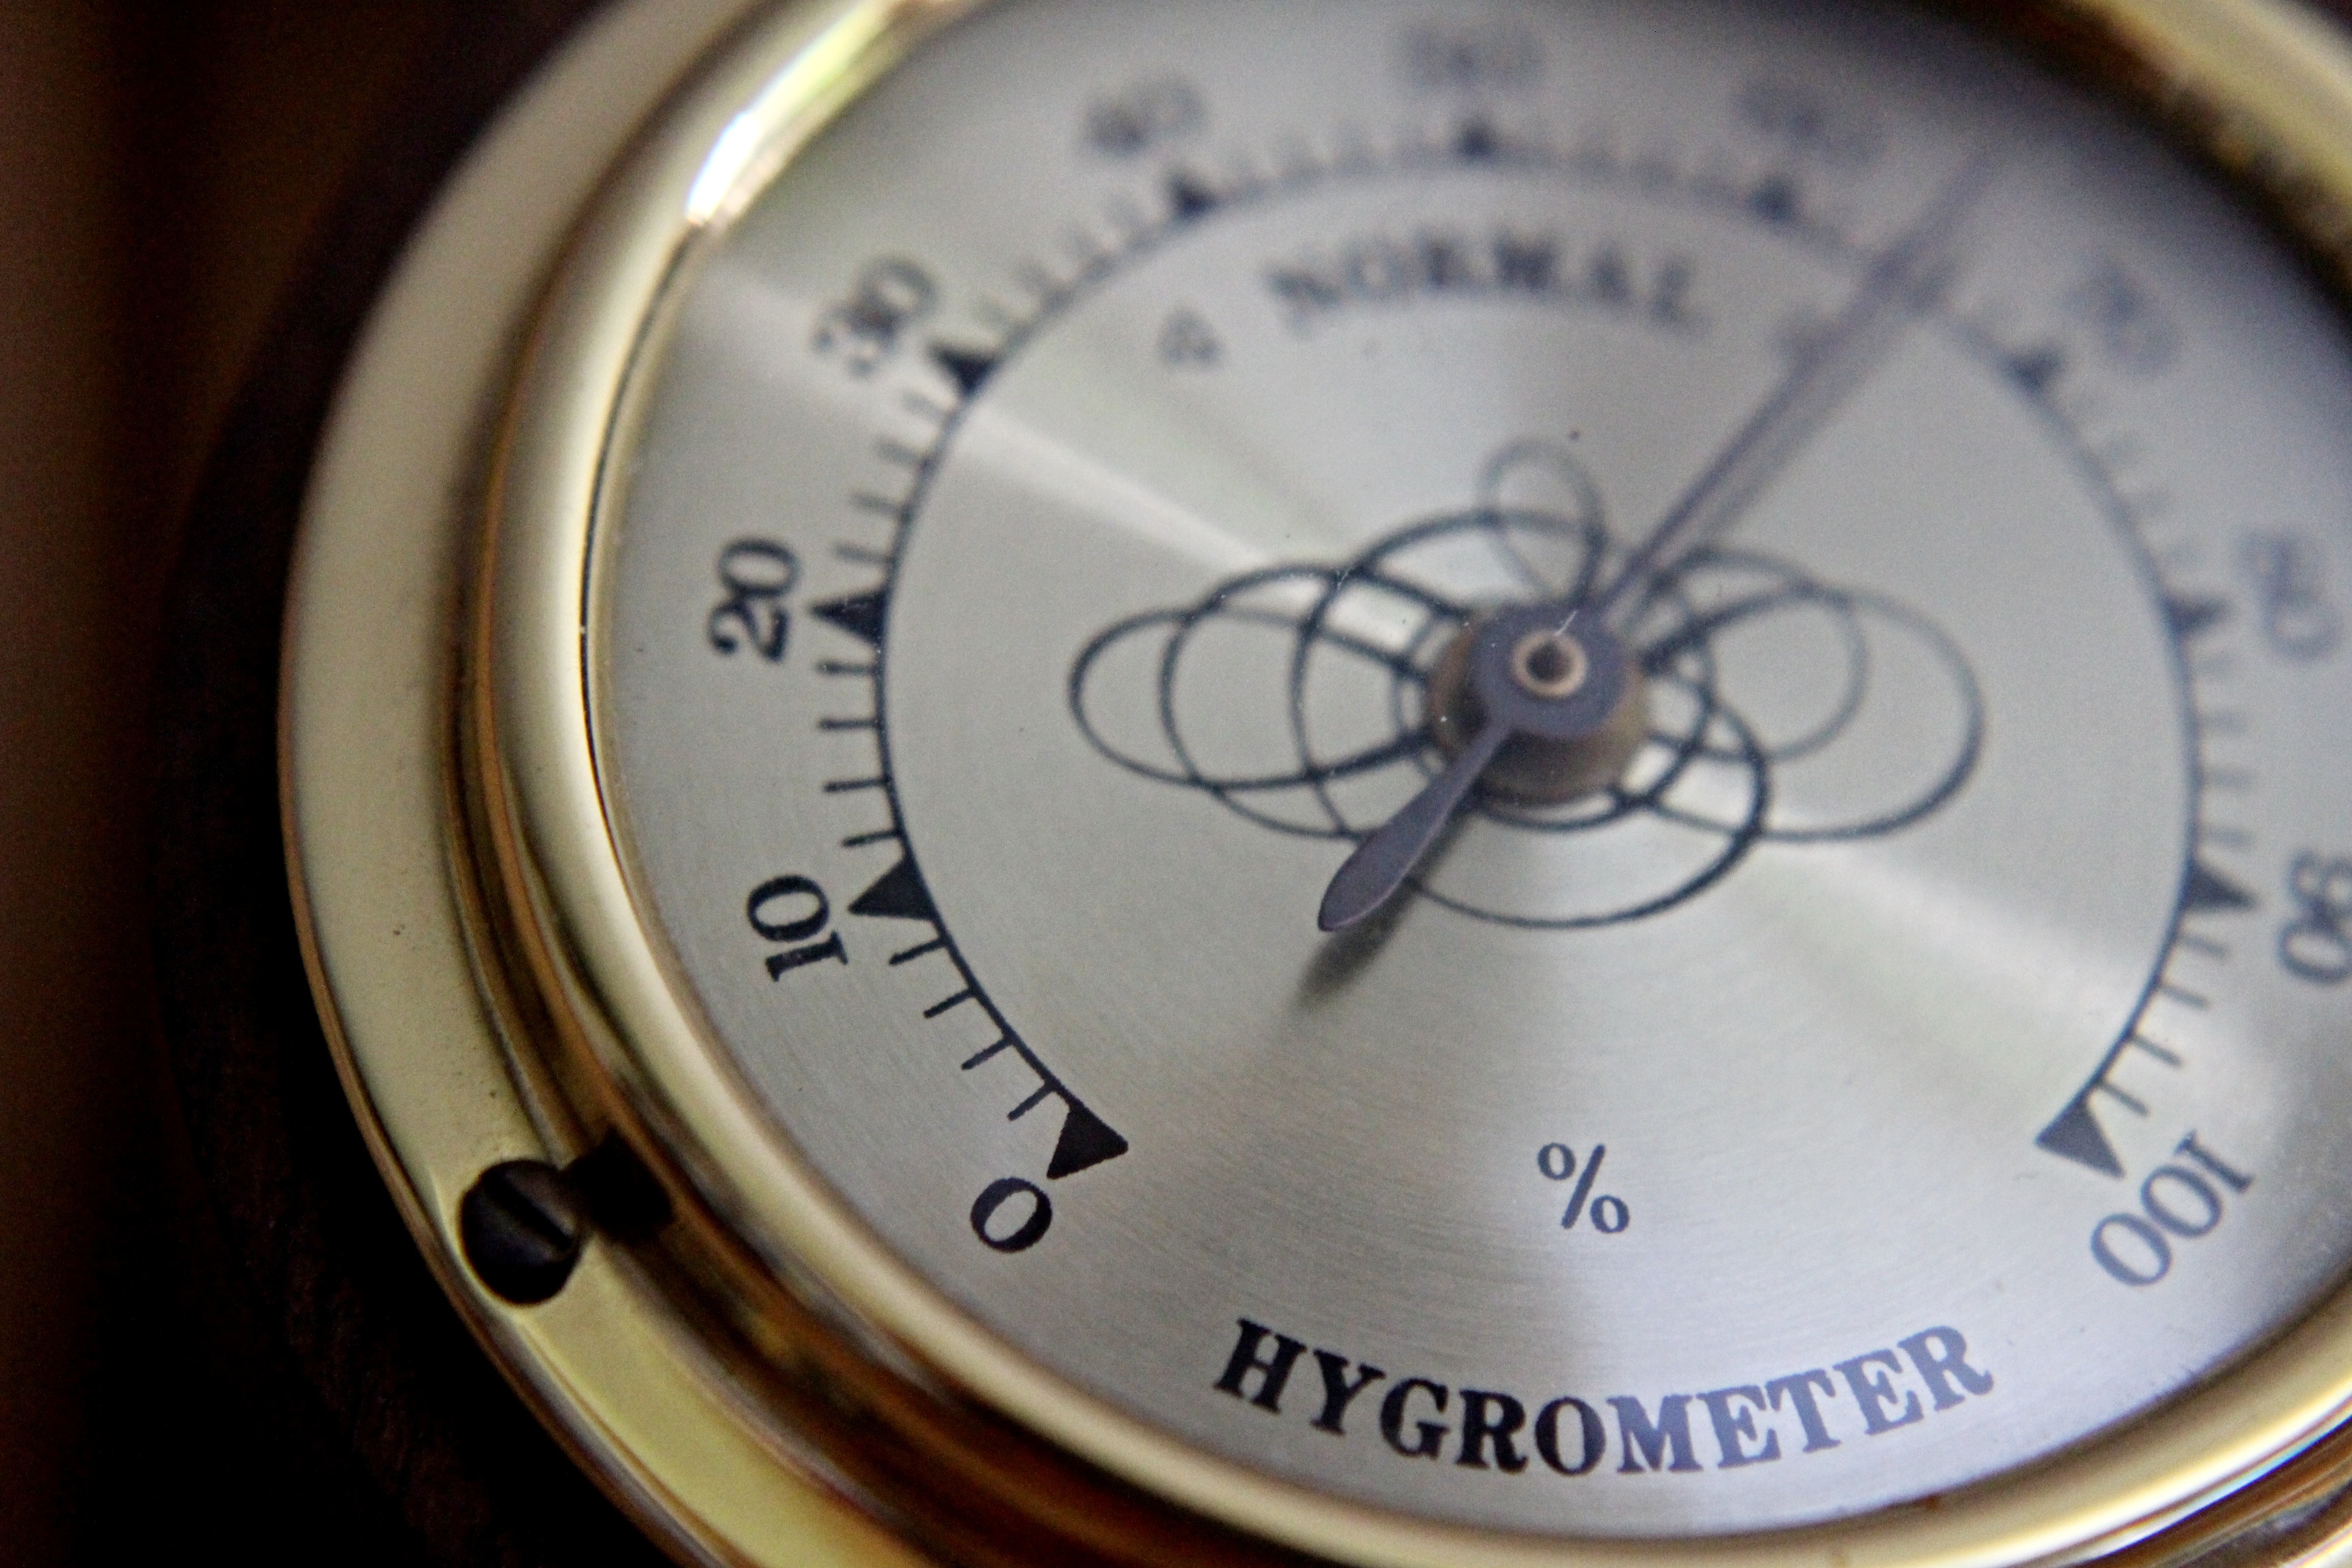
watch, hand, retro, clock, old, ship, macro, weather, gauge, circle, steampunk, gold, luxurious, humidity, weather station, hygrometer